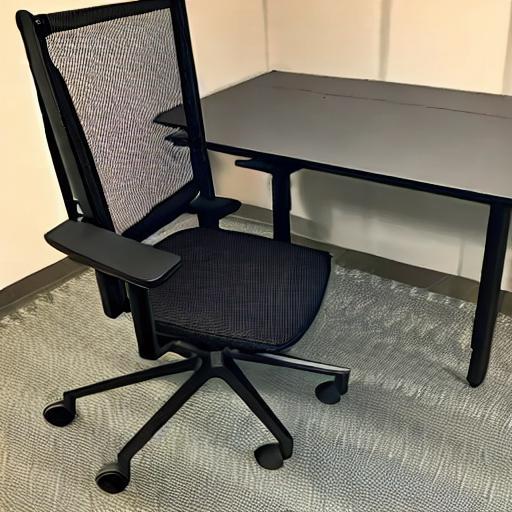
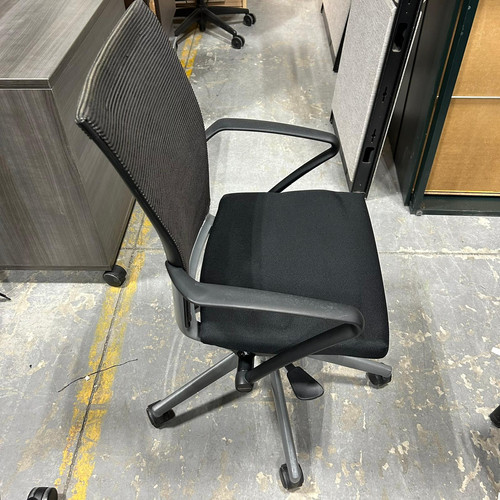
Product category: items_chair
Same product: no